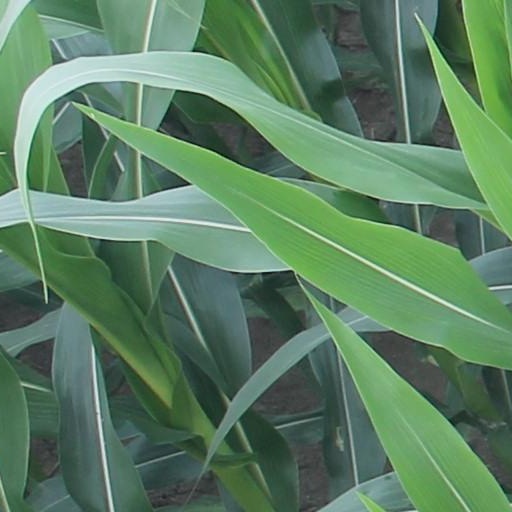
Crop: maize; corn